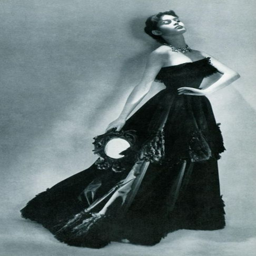
actor wearing a dress by fashion business